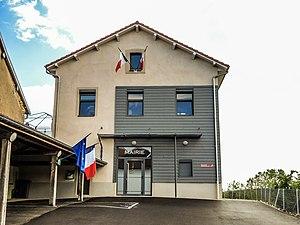
Mairie